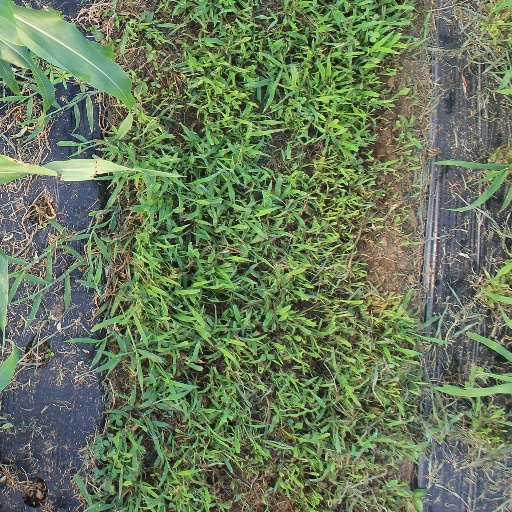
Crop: sorghum